Karl Ernst

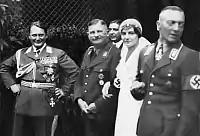
Karl Ernst (r.) and his bride with his best men, Hermann Göring and Ernst Röhm, May 1934

On 30 June 1934, Ernst had just recently married and was in Bremen on his way to Tenerife to honeymoon with his new wife. SA Leader Ernst Röhm had repeatedly called for a "second revolution" that would introduce socialism into the Reich and banish the old Conservative forces of business and government. Fearing the socialistic tendencies of the SA, along with Röhm's ambition to absorb the "Reichswehr" into the SA, conservative elements in the German Army and "Kriegsmarine" (navy) pressed for elimination of SA power. Adolf Hitler undertook a purge of the SA, an event known to history as the Night of the Long Knives. It lasted until 2 July 1934.